Demographics of Nigeria

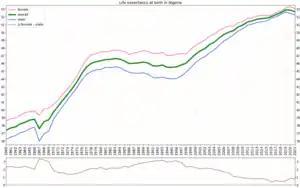
Life expectancy in Nigeria since 1960 by gender

Today millions of ethnic Nigerians live abroad, the largest communities can be found in the United Kingdom (500,000–3,000,000) and the United States (600,000–1,000,000 Nigerians), other countries that followed closely are South Africa, Gambia, and Canada respectively. There are also large groups in Ireland, Portugal and many other countries.